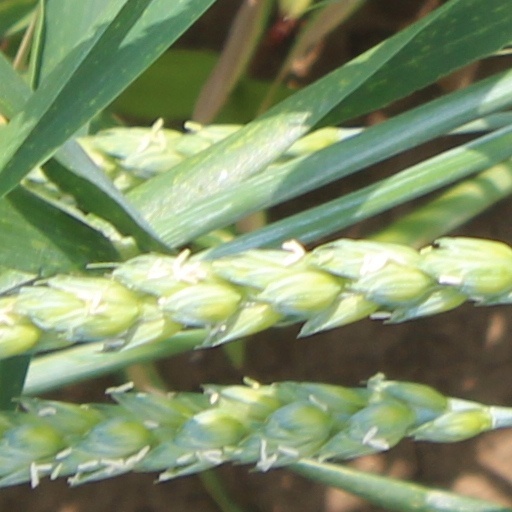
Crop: wheat